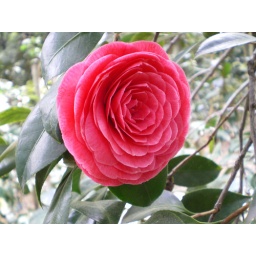
red camellia in tree